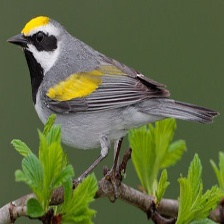
Species: GOLD WING WARBLER
Scientific name: VERMIVORA CHRYSOPTERA